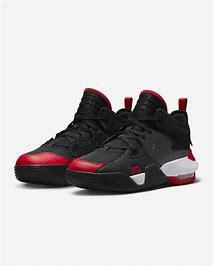
Brand: Jordan
Model: Stay Loyal 2